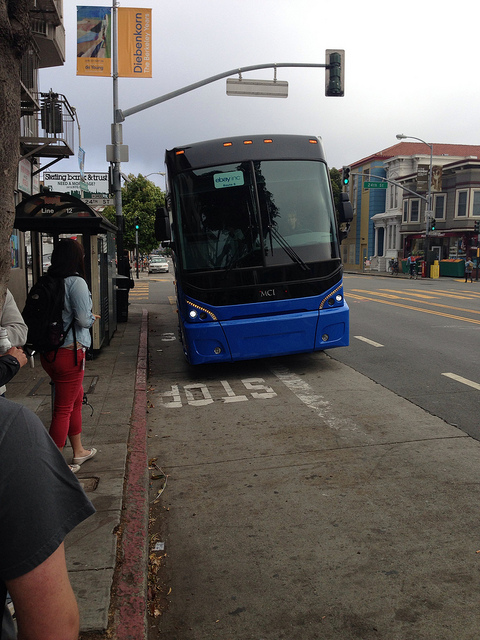
A bus traveling down a street under a traffic signal.

A bus pulling up to a sidewalk where there are people standing.

People standing on a sidewalk as a bus stops at a bus stop.

A bus at a bus stop on a dreary day.

A bus near a bus stop which has people standing by it.